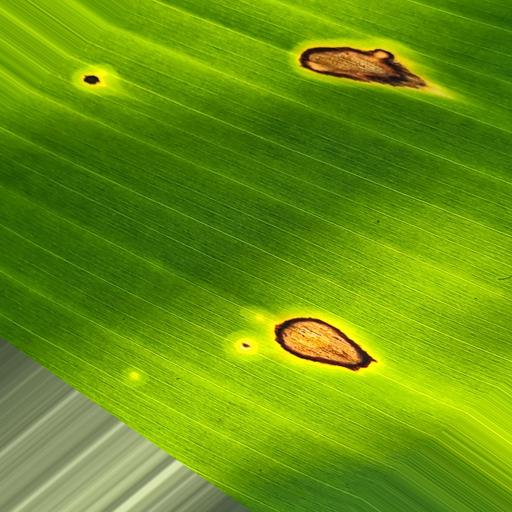
Label: black_sigatoka